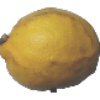
Label: Lemon 1